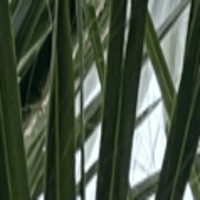
Label: Healthy sample